FedEx

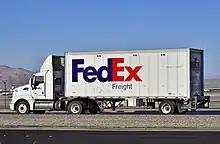
FedEx Freight truck in Las Vegas

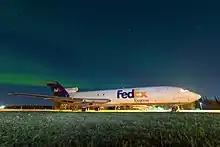
A FedEx Express Boeing 727 parked at Fairbanks International Airport. It was donated to the University of Alaska Fairbanks

FedEx Freight is the largest less-than-truckload (LTL) freight carrier in the US, reporting in revenue for 2021, and operates LTL and other freight services in the US and Canada. The unit was formed in 2002 when FedEx bought regional US LTL carrier American Freightways (AF) and established FedEx Freight as a parent company for AF, renamed FedEx Freight East, and FedEx's existing regional LTL subsidiary, Viking Freight, renamed FedEx Freight West. Viking had been a Caliber subsidiary when Caliber was acquired by FedEx in 1998. FedEx bought Lakeland, Florida-based national LTL carrier Watkins Motor Lines in 2006 and renamed it FedEx National LTL. All three operated as an independent subsidiaries of FedEx Freight until January 2010 when they were merged with their parent to form a single entity, FedEx Freight Inc. The unit is the parent of: